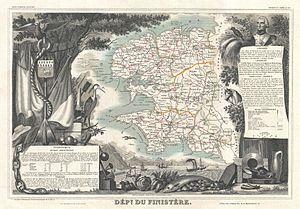
Carte du département du Finistère, Bretagne, France, Victor Levasseur, Atlas National de la France illustrée, 1852.
Le Finistère /fi.nis.tɛʁ/ est un département français situé en région Bretagne. L'Insee et la Poste lui attribuent le code 29.
Au 31 décembre 2017, la longueur totale du réseau routier du département du Finistère est de 18 087 kilomètres, se répartissant en 0 kilomètres d'autoroutes, 233 kilomètres de routes nationales, 3 502 kilomètres de routes départementales et 14 352 kilomètres de voies communales.